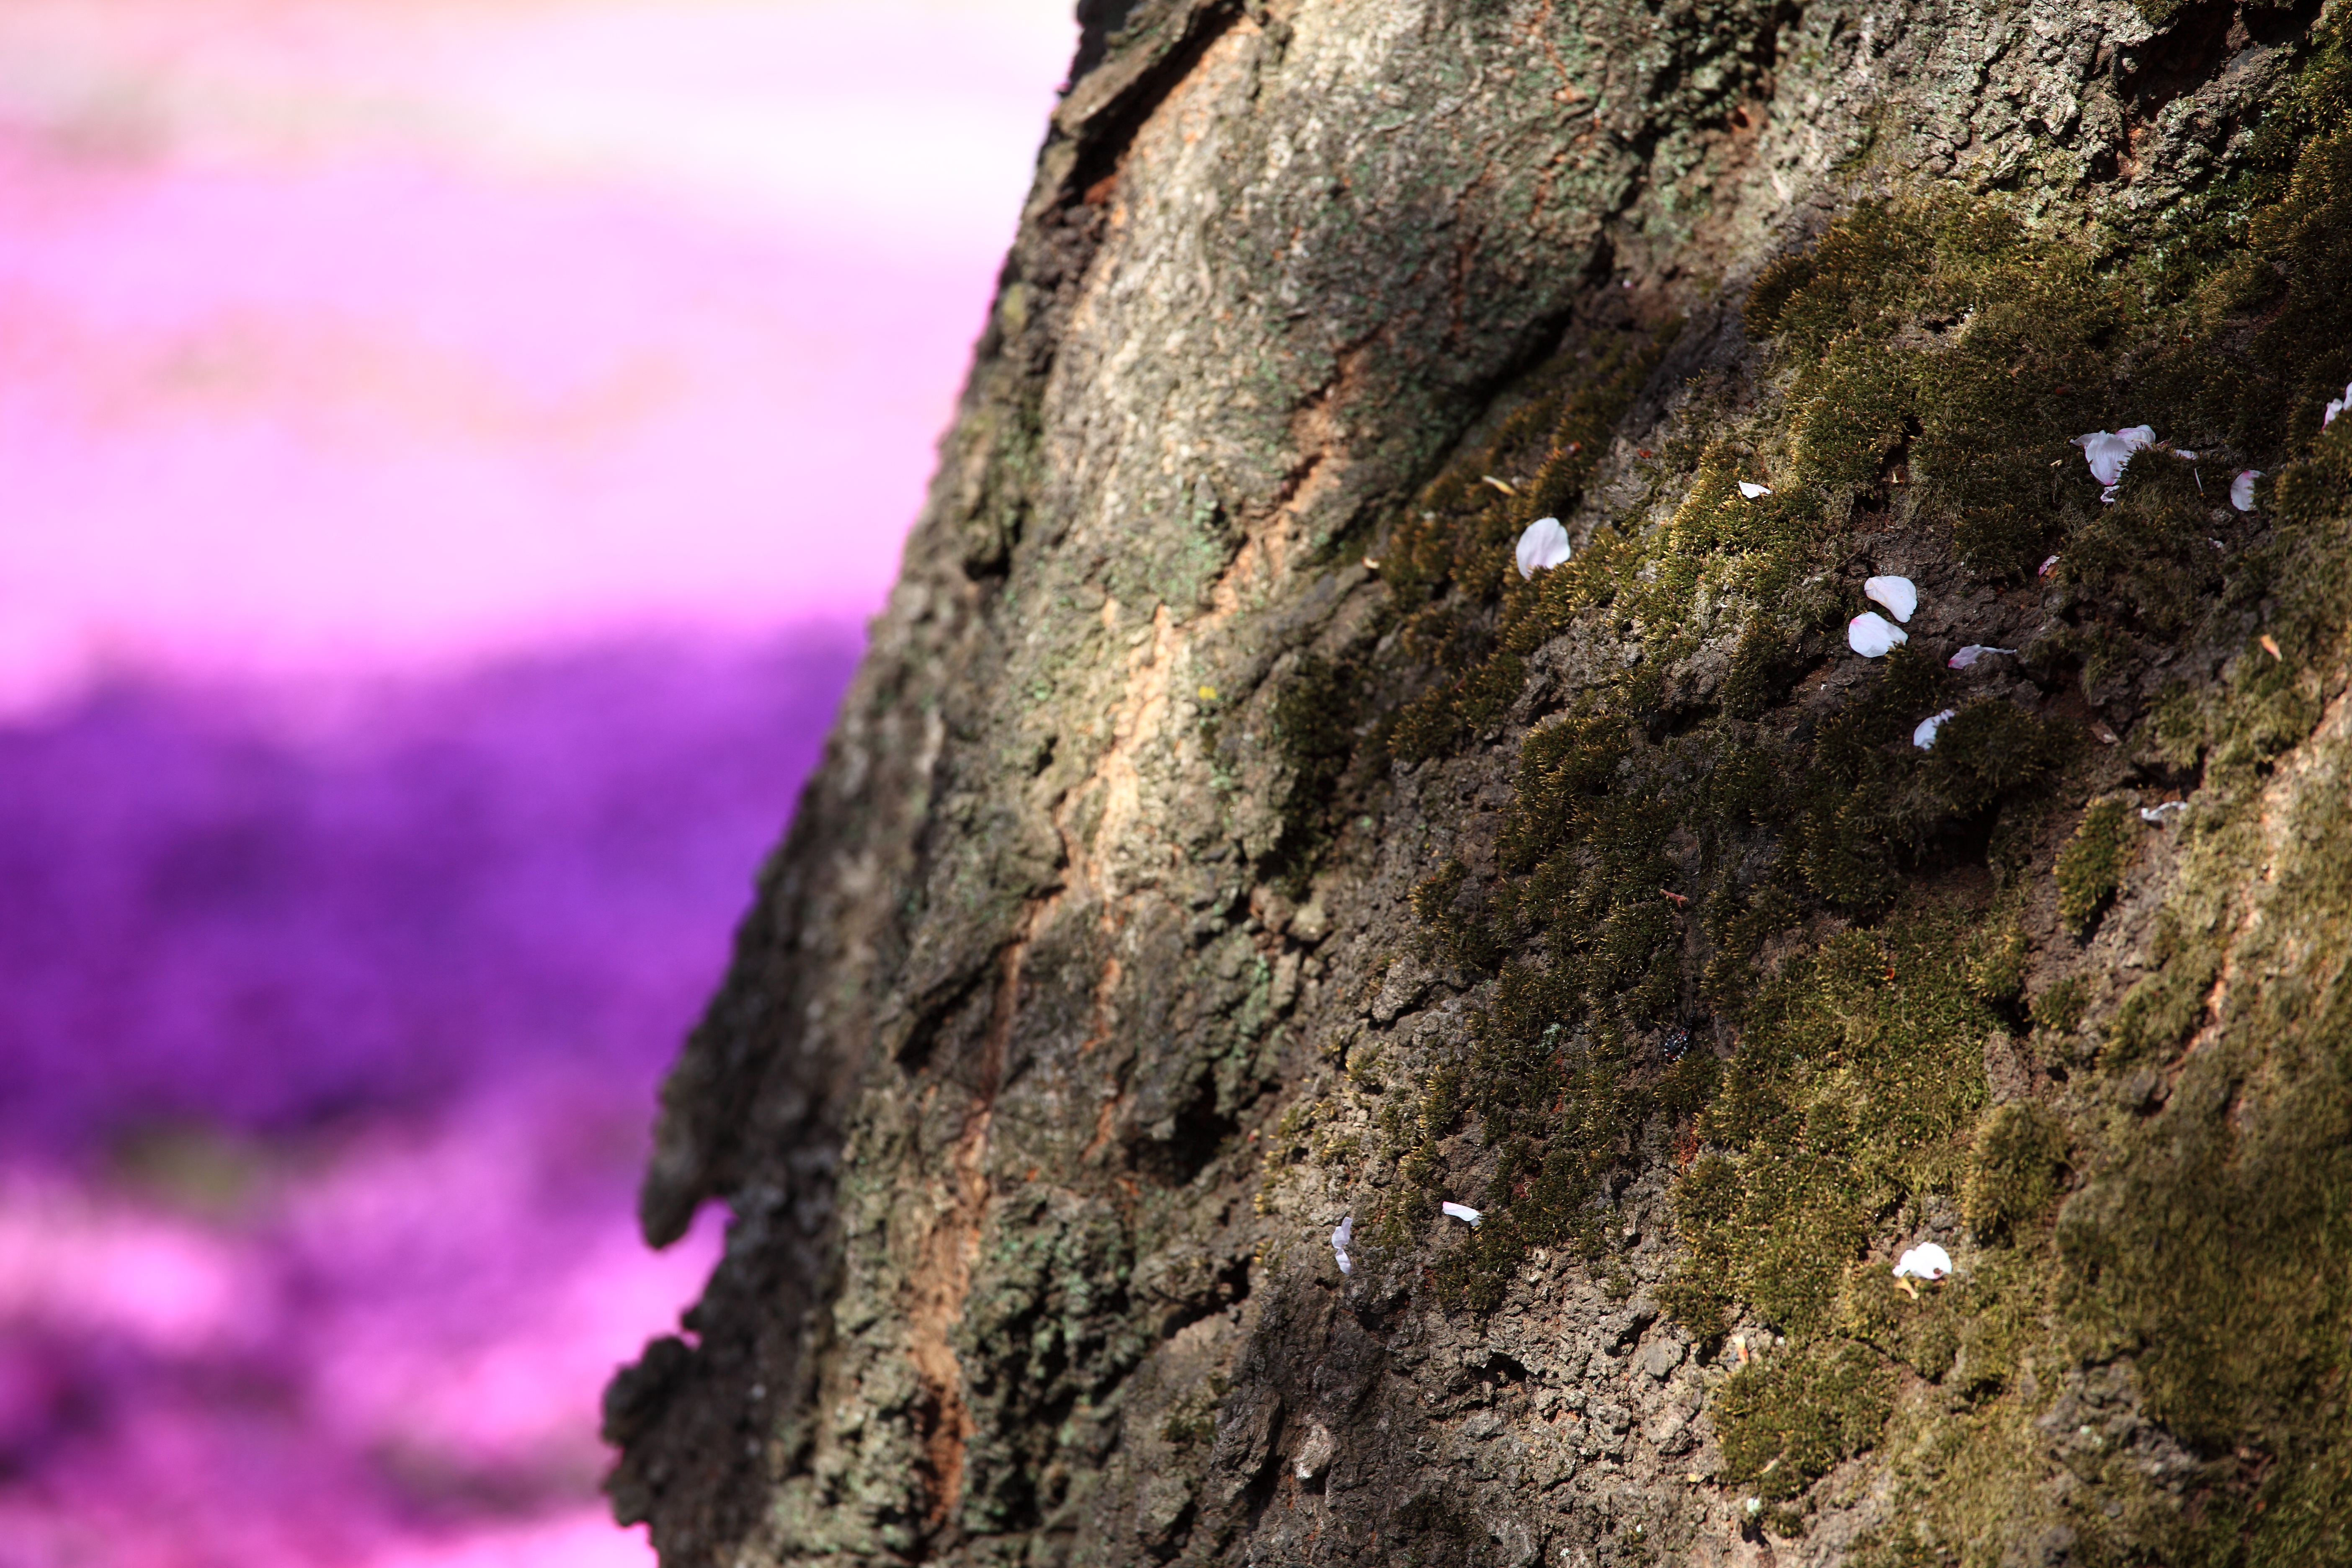
tree, nature, rock, blossom, plant, leaf, flower, moss, cliff, green, high, soil, garden, pink, terrain, flora, geology, 5d, sakura, hires, markii, treasure, cherry, hi, res, resolution, gunma, phlox, tatebayashi, thetreasuregarden, macro photography, sublata, woody plant